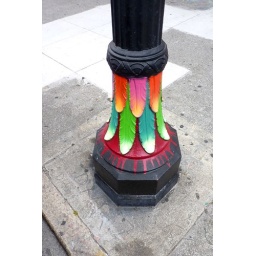
painted streetlight base in the mission 6-10